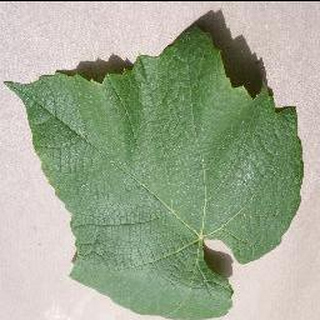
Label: healthy_grape